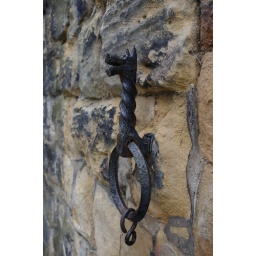
An unusual wall mounted ring with a dog shaped ornament in the inner ring of Alnwick Castle